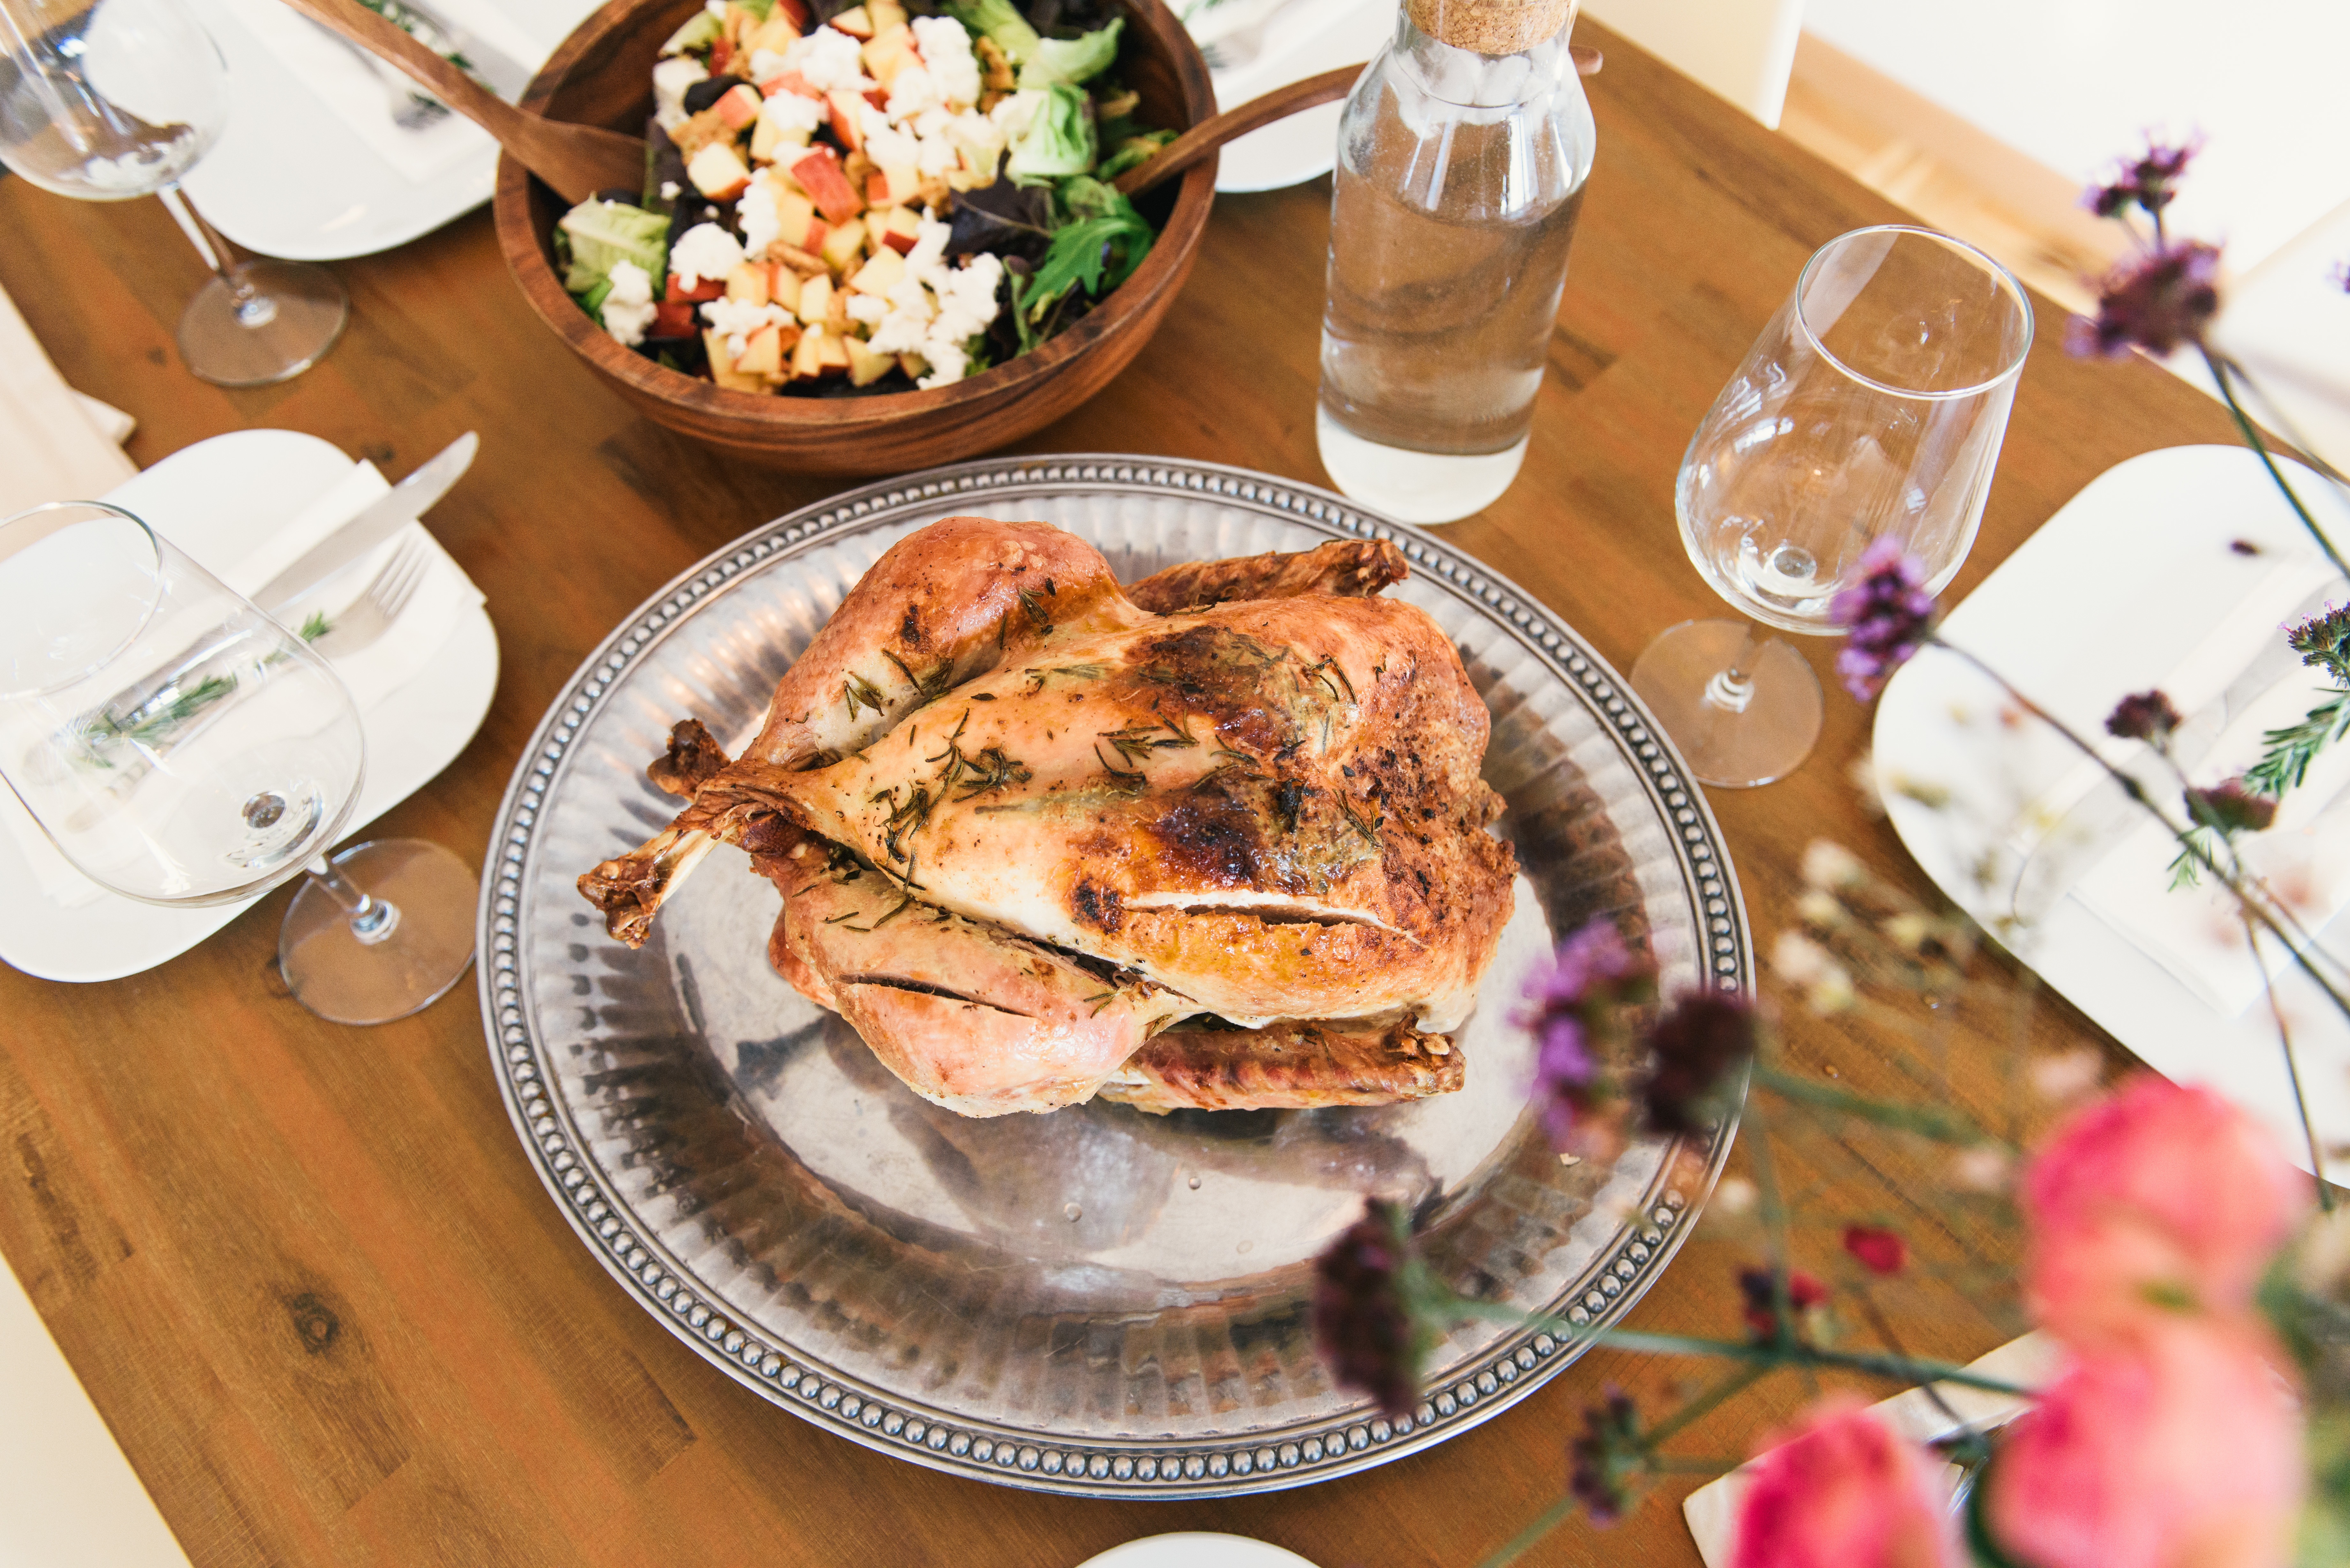
table, glass, restaurant, dish, meal, food, salad, produce, plate, drink, breakfast, healthy, eat, lunch, cuisine, delicious, chicken, arrangement, nutrition, dining, vegetables, dinner, tasty, healthy food, setting, brunch, dining table, healthy meal